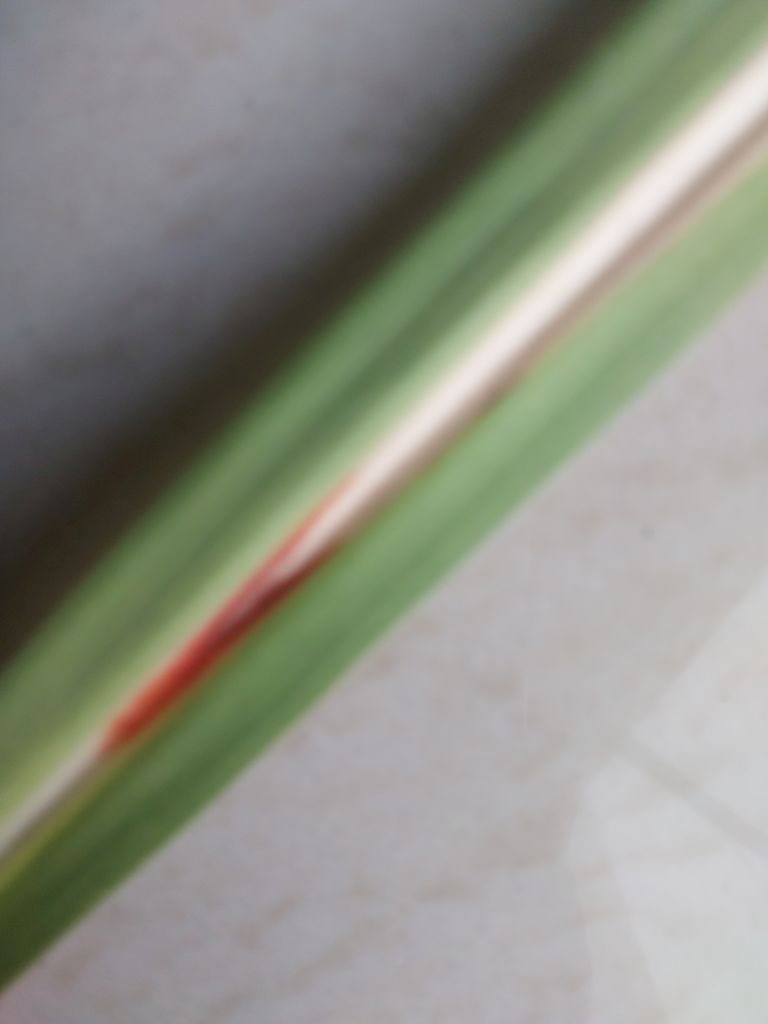
Label: Brown Spot